Sarama (Ramayana)

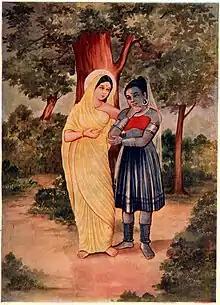
Sita with Sarama (right)

In the Hindu epic "Ramayana", Sarama is the wife of Vibhishana, the brother of Ravana, the demon (rakshasa) king of Lanka. Sometimes, she is described as a rakshasi (demoness), at other times, she is said to have gandharva (celestial dancers) lineage. All accounts agree that Sarama was friendly to Sita, the consort of Rama (the prince of Ayodhya and an avatar of the god Vishnu), who was kidnapped by Ravana and imprisoned in Lanka. Like her husband who sides with Rama in the war against Ravana, Sarama is kind to Sita and aids Rama. Sarama and Vibhishana had a daughter called Trijata.